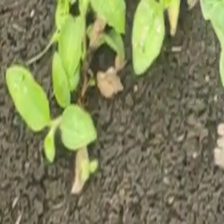
Weed species: Kena_(Commplina_benghalensio)